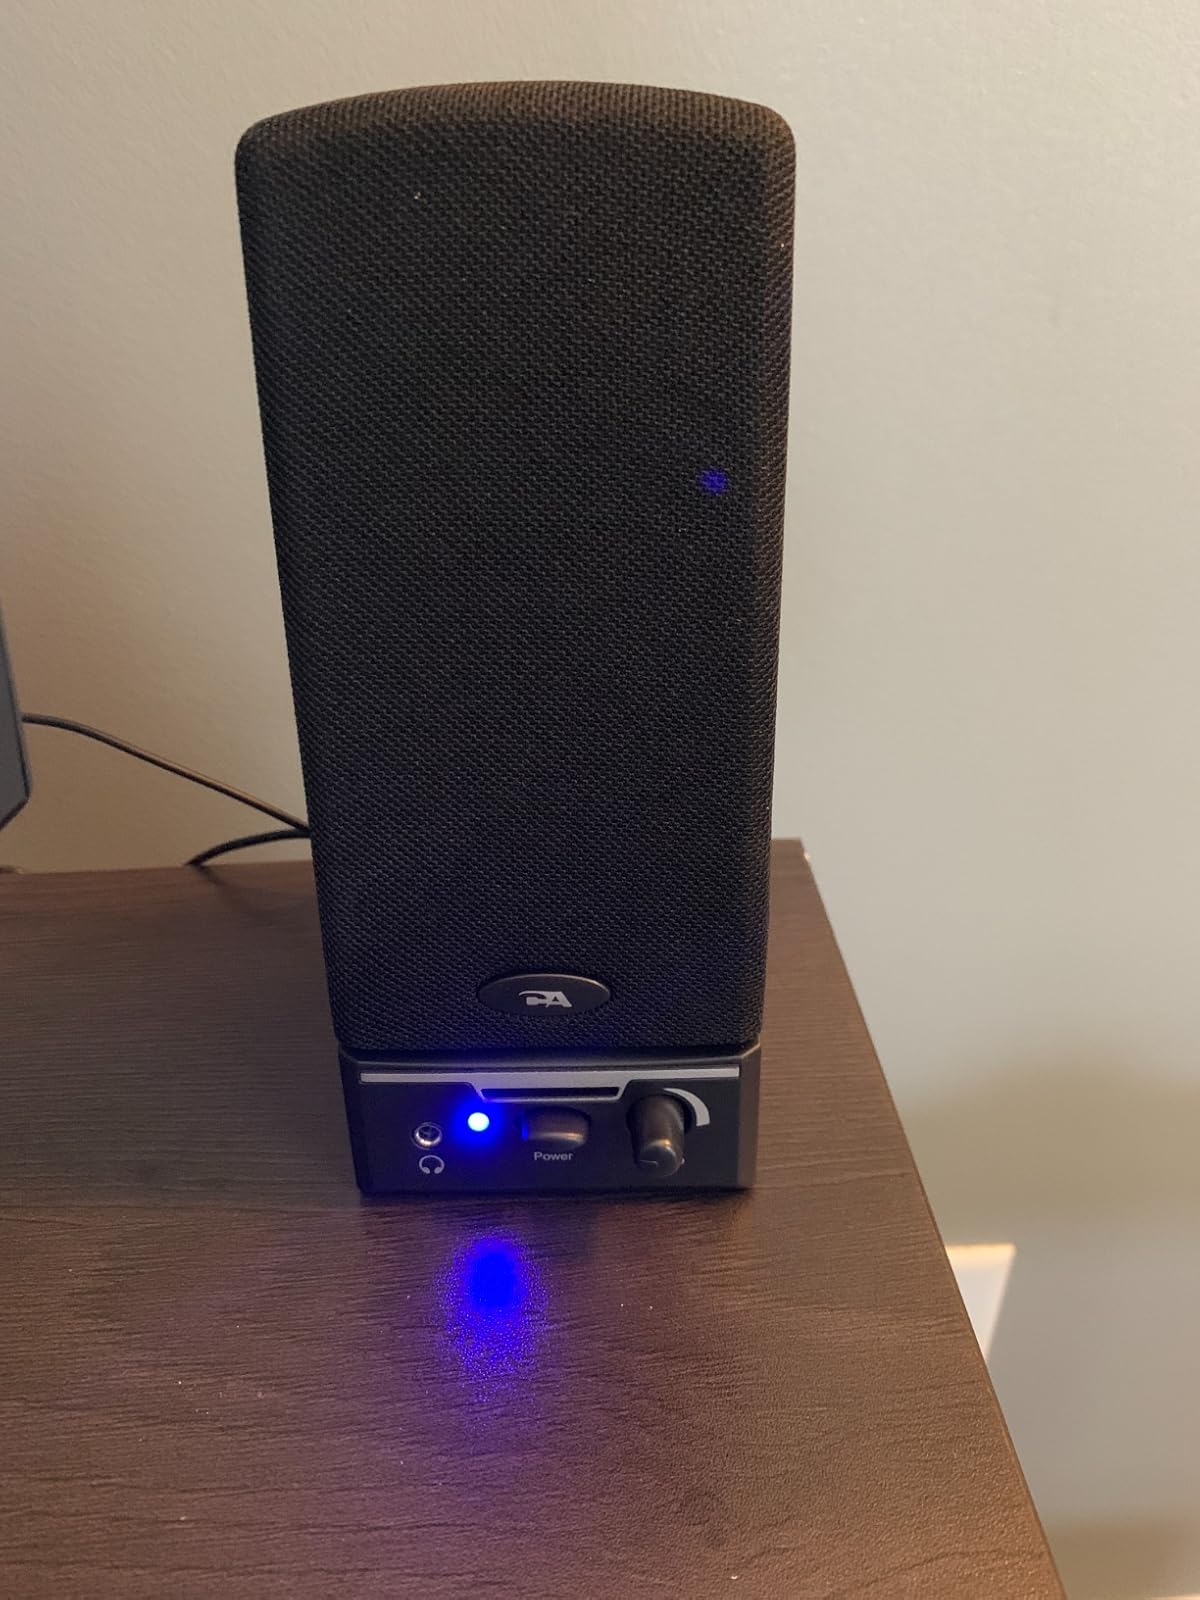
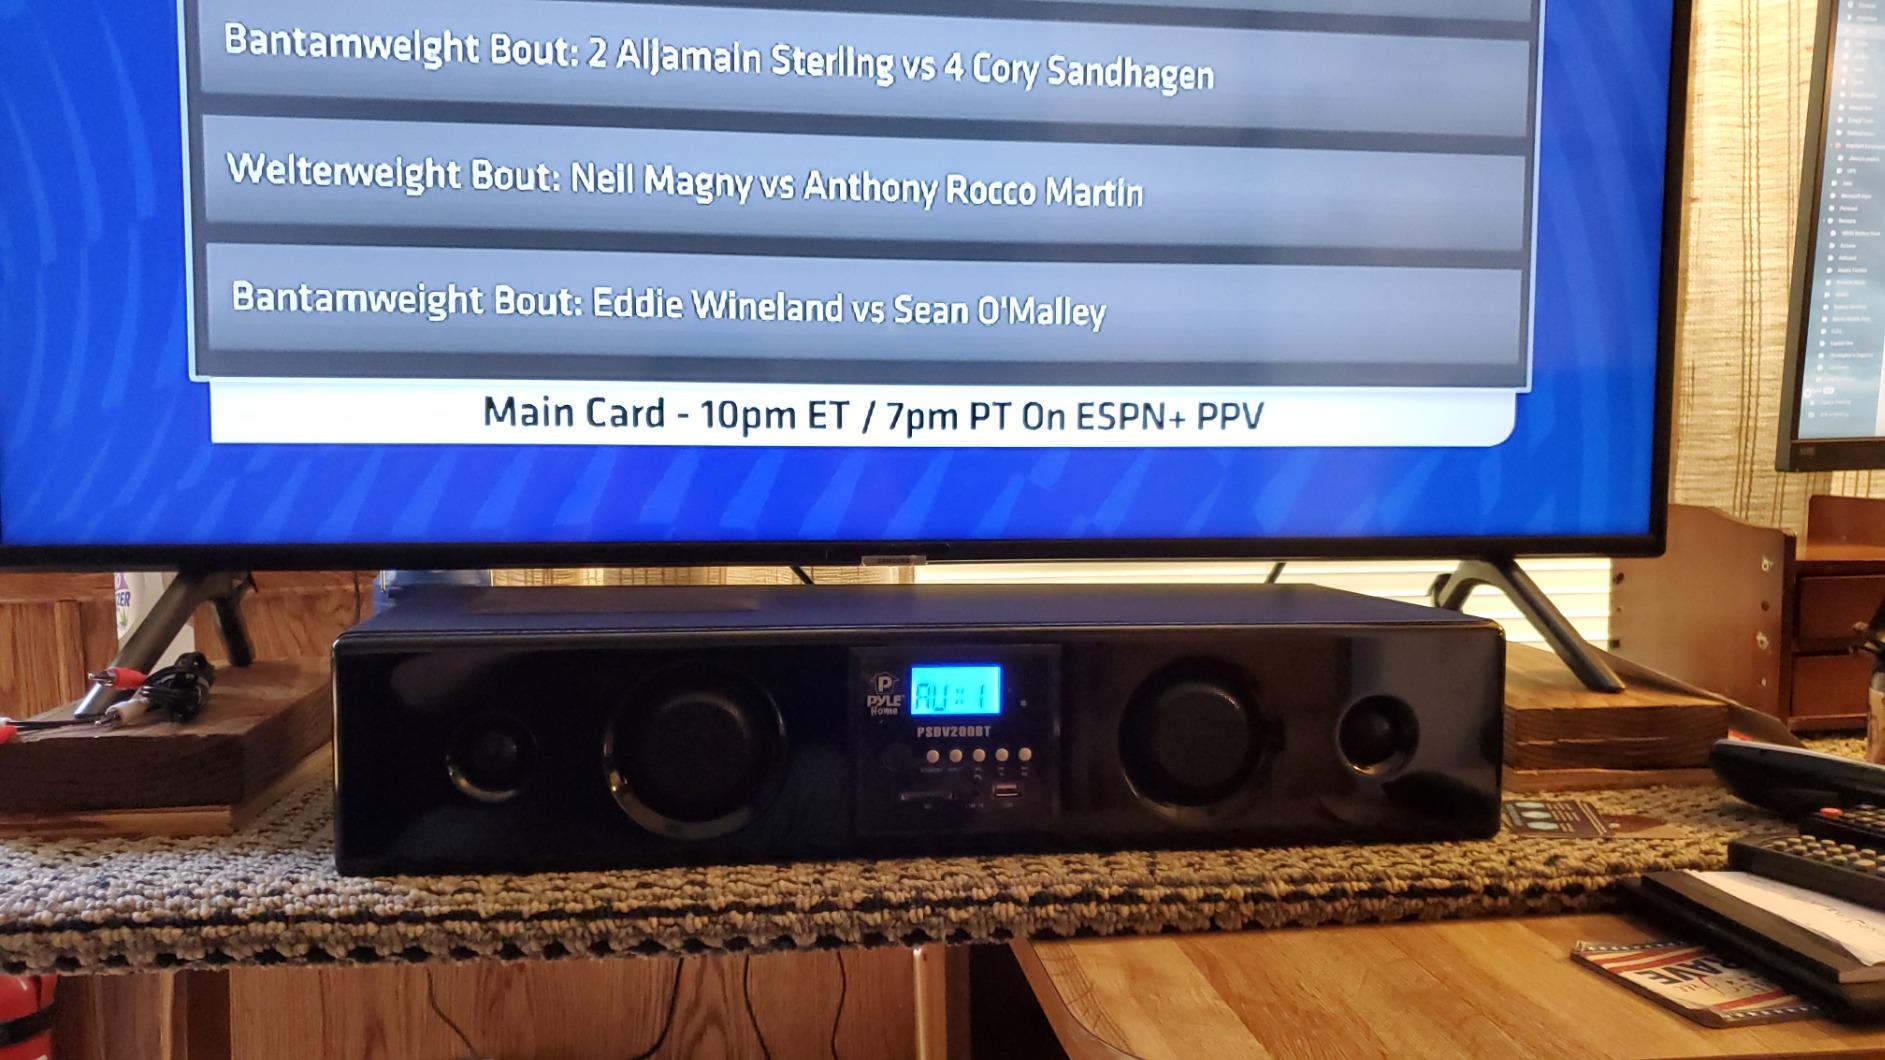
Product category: speaker
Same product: no